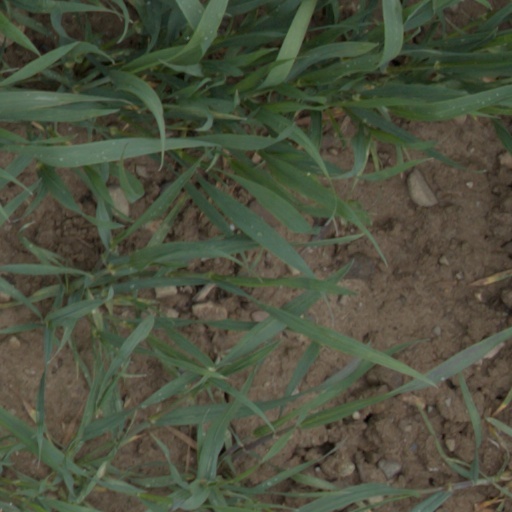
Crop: wheat